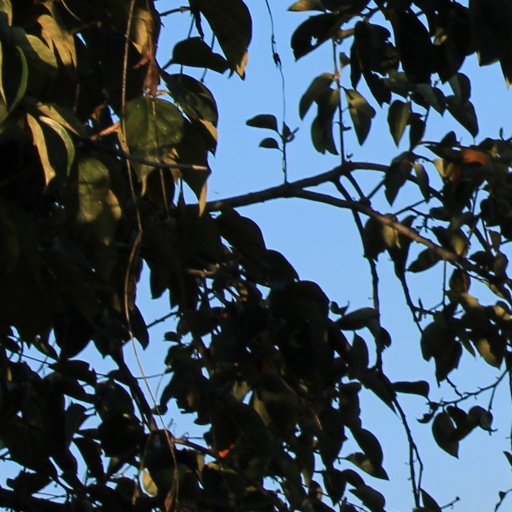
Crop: grape